International Futures

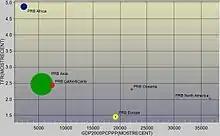
Example of cross-sectional analysis of total fertility rate and GDP per capita at purchasing power parity

The data analysis section of IFs represents a collection of over 2,000 data series from all major international data gatherers. It is constantly updated with new data series. This data forms the foundation of the model structure. Users can analyze historic data cross-sectionally, longitudinally or on a world map. Using cross-sectional analysis, users can select a variables and plot this against up to 5 independent variables. It is then possible to animate the map to see how the cross-sectional relationship changes across the 40+ years of data in the database. Longitudinally, users can plot the relationship between a dependent variable and time, from 1960 (for most data series) through the most recent data year available. A world map allows users to display data from any of these series using GIS options.